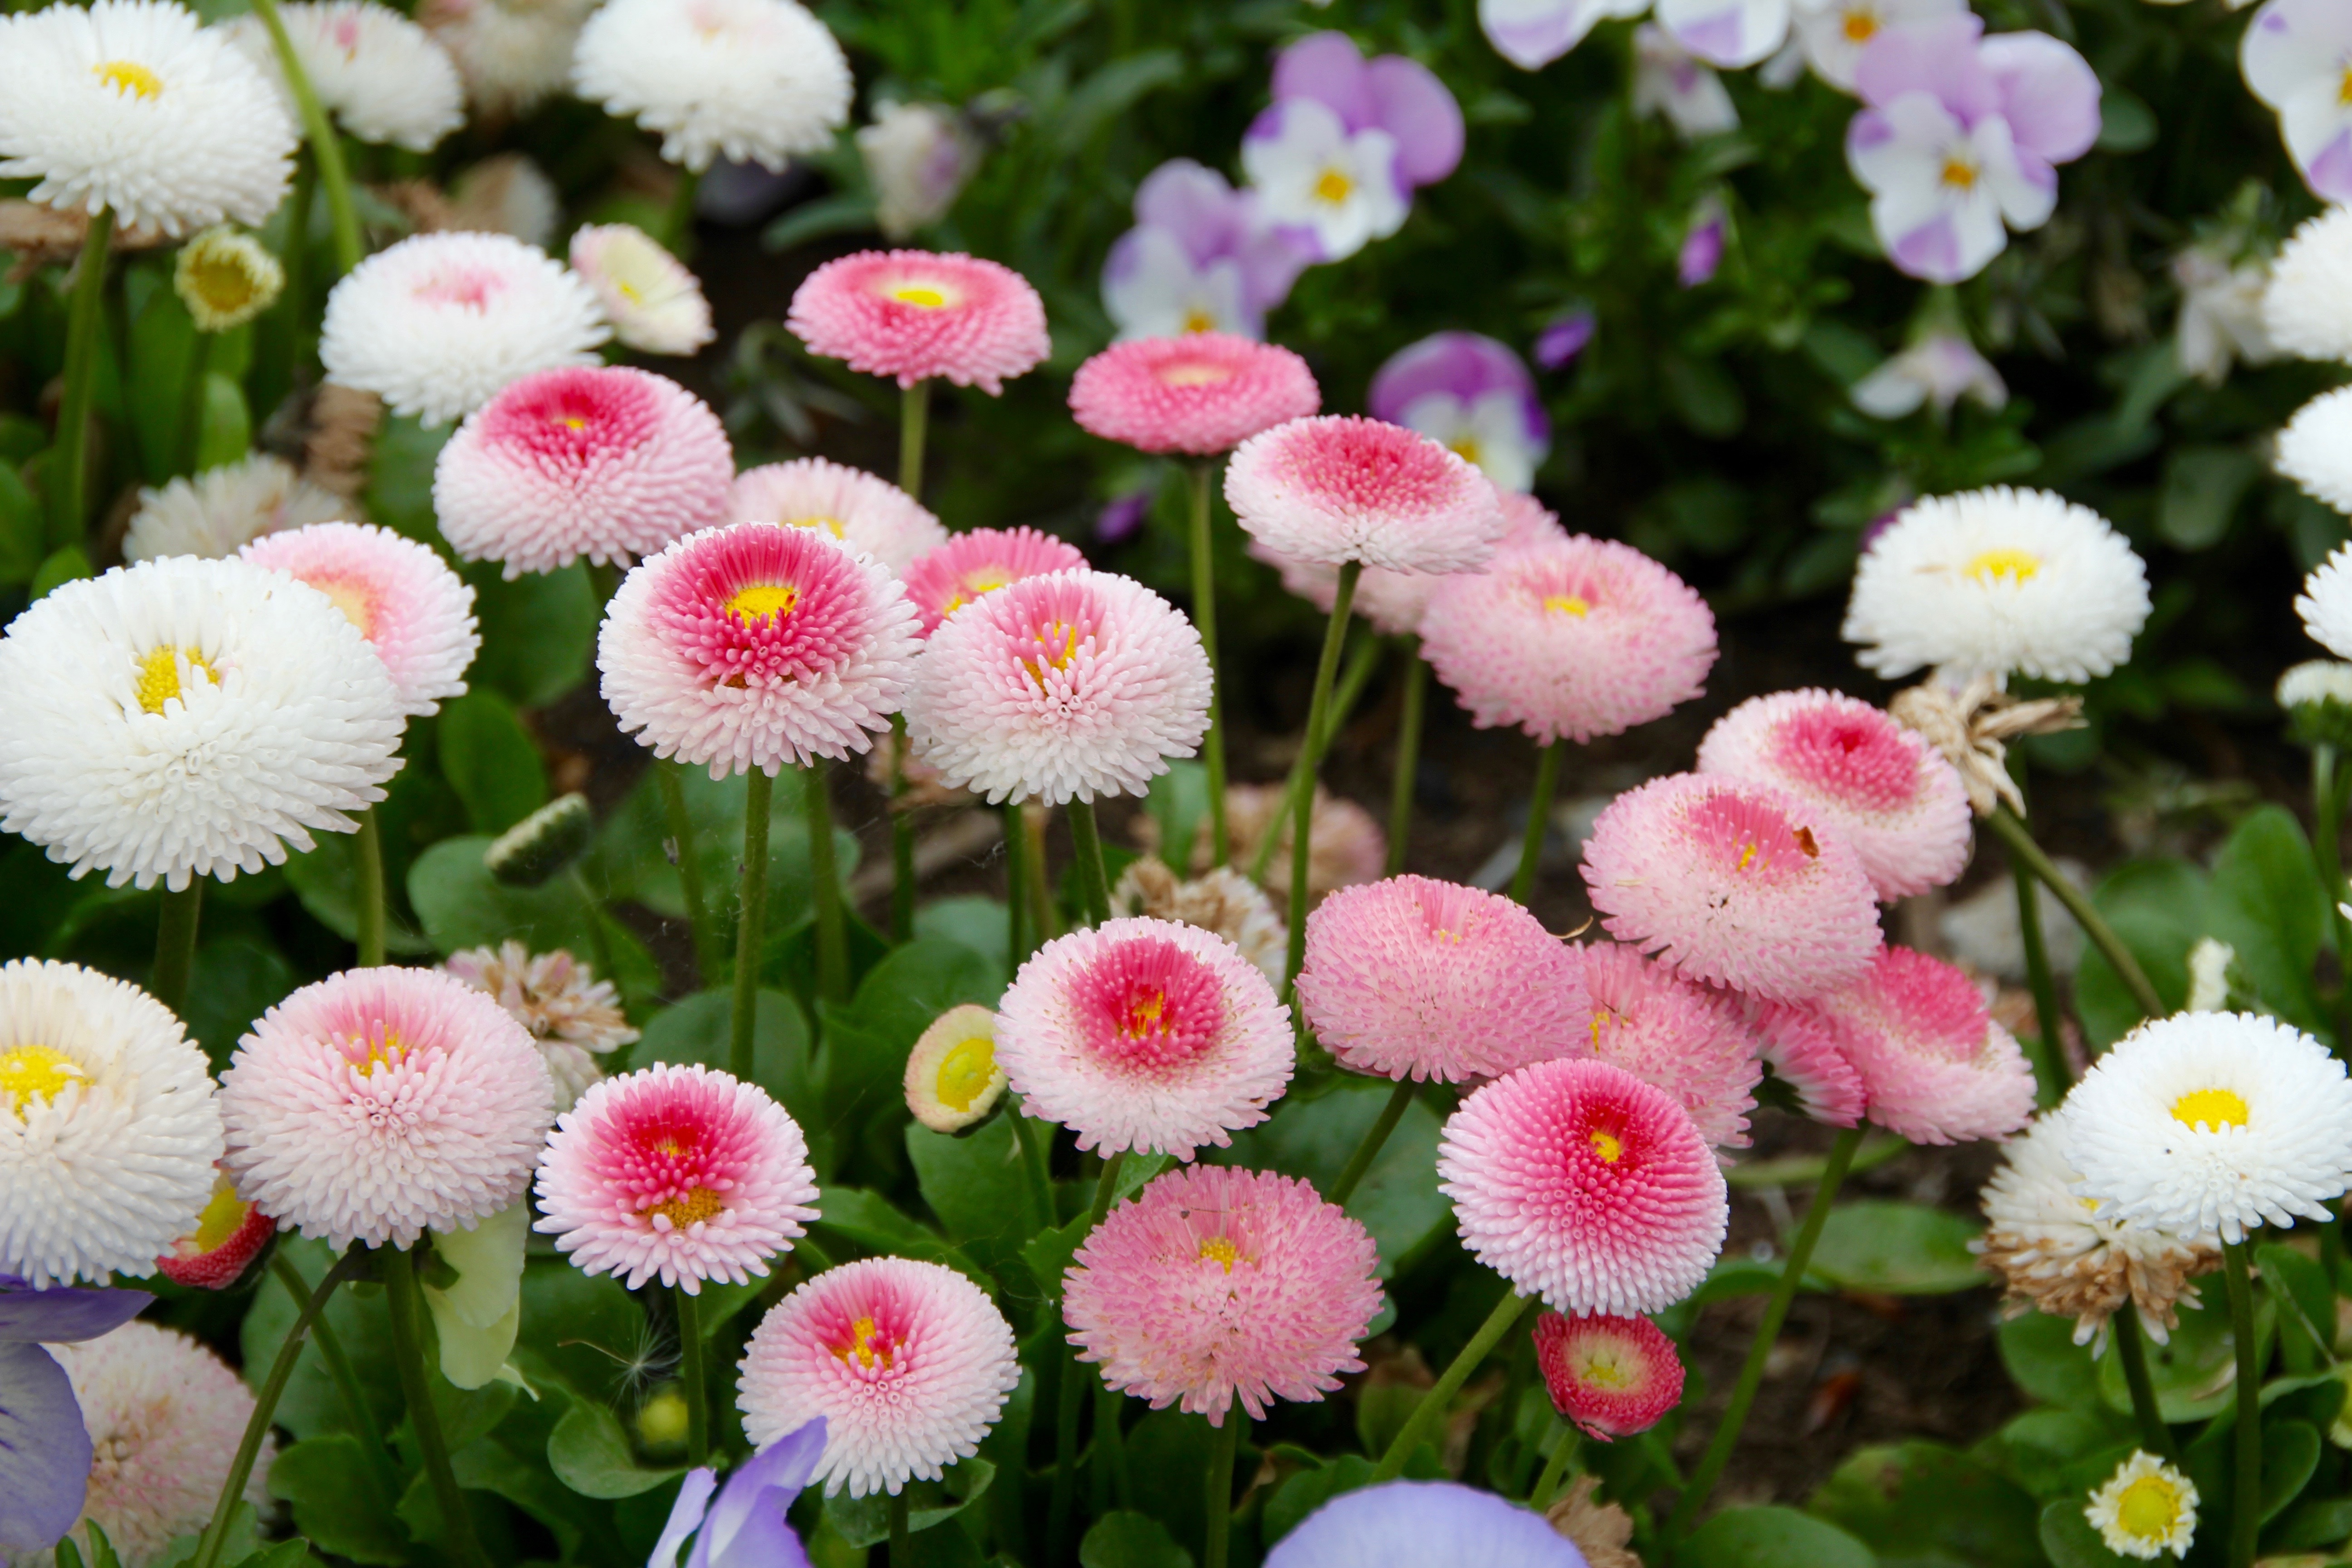
plant, flower, petal, daisy, herb, botany, flora, flowers, pointed flower, floristry, early bloomer, harbinger of spring, flowering plant, daisy family, geese flower, korbbl ter, annual plant, land plant, marguerite daisy, tanacetum parthenium, chrysanths, dorotheanthus bellidiformis